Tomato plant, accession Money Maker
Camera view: tilt-top (135 deg); turntable rotation: 90 degrees
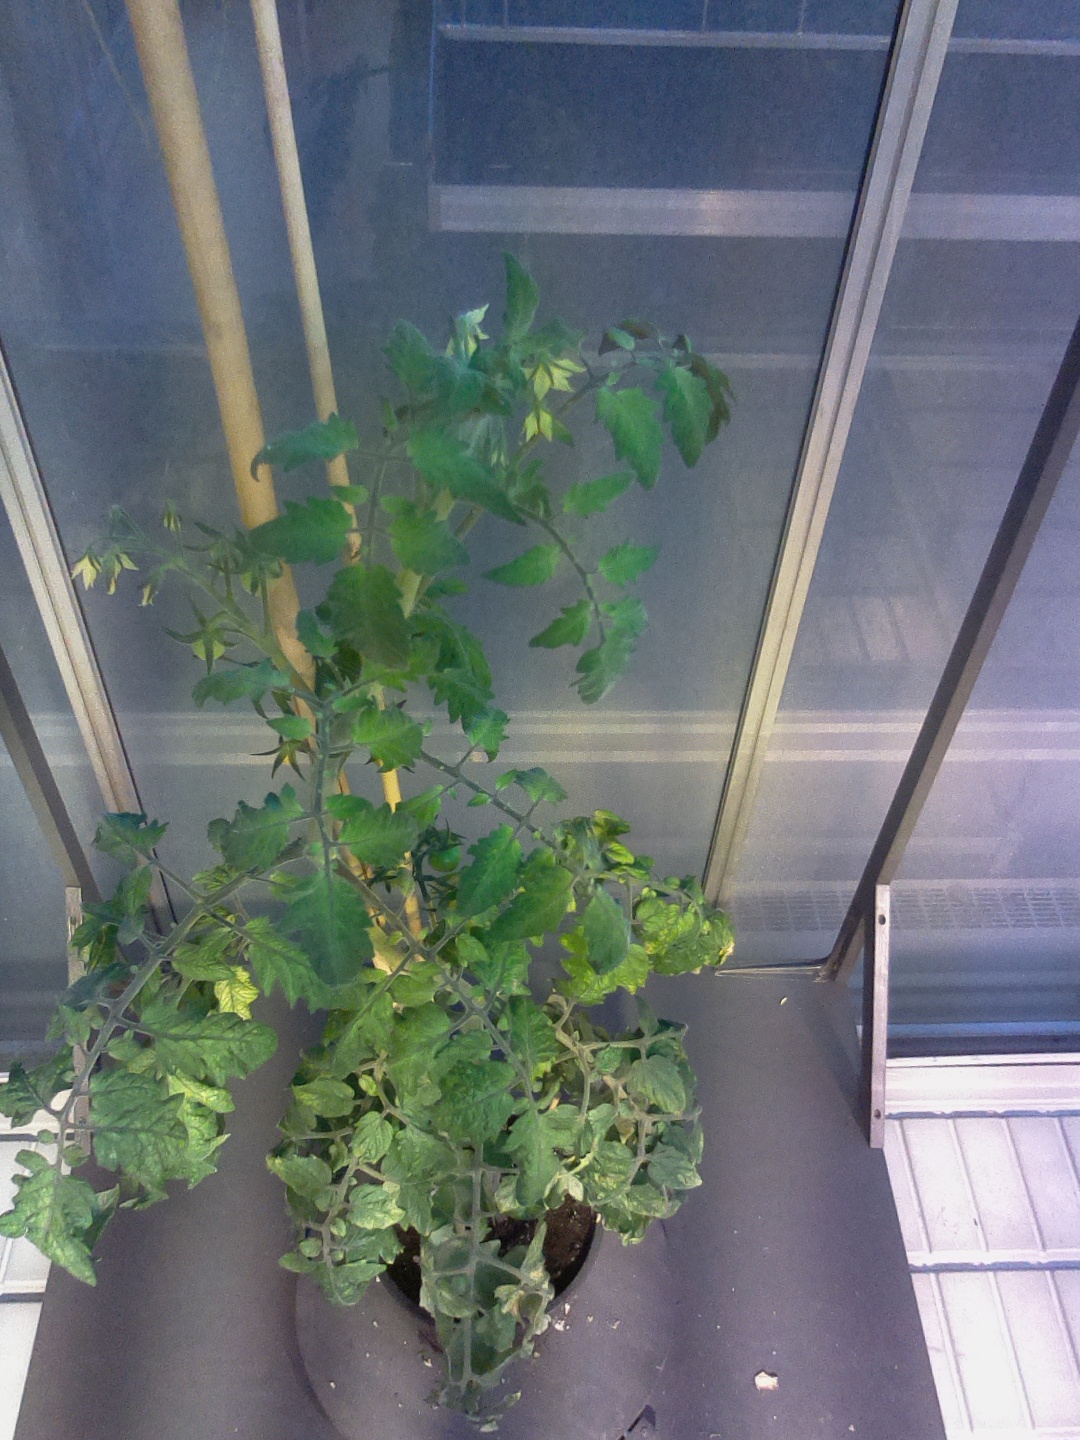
BBCH growth stage 71: 10%-20% of final fruit size